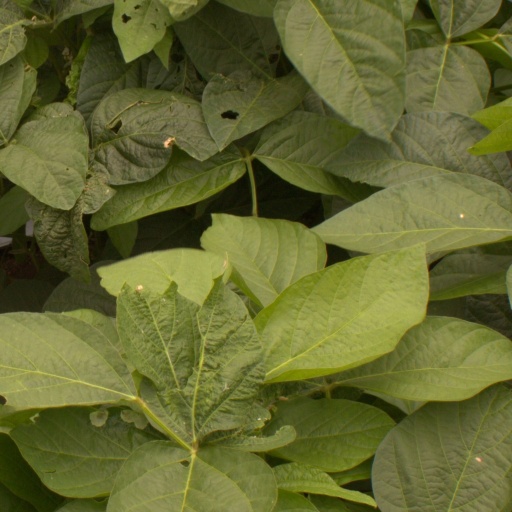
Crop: soybean